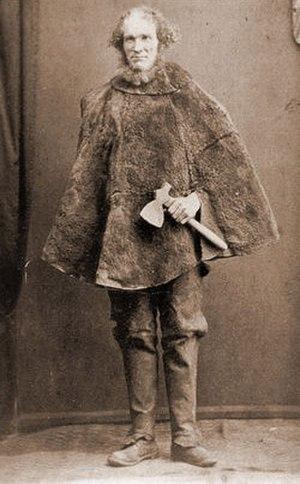
Joseph Bolitho Johns, né vers 1826 à Cornouailles et mort le 13 août 1900, mieux connu sous le nom de Moondyne Joe, est un bushranger d'Australie-Occidentale.